Dominic Sherwood

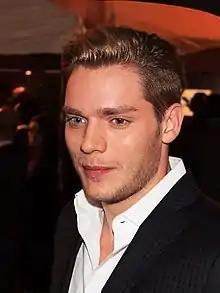
Sherwood at the 2015 Toronto International Film Festival

Dominic Anthony Sherwood is an English actor and model, best known for his roles as Christian Ozera in the teen vampire film "Vampire Academy" (2014), Jace Wayland on the Freeform fantasy series "Shadowhunters" (2016–2019), Kurt in the series "" (2020) and Jeff Murphy in the Netflix legal drama "Partner Track" (2022).